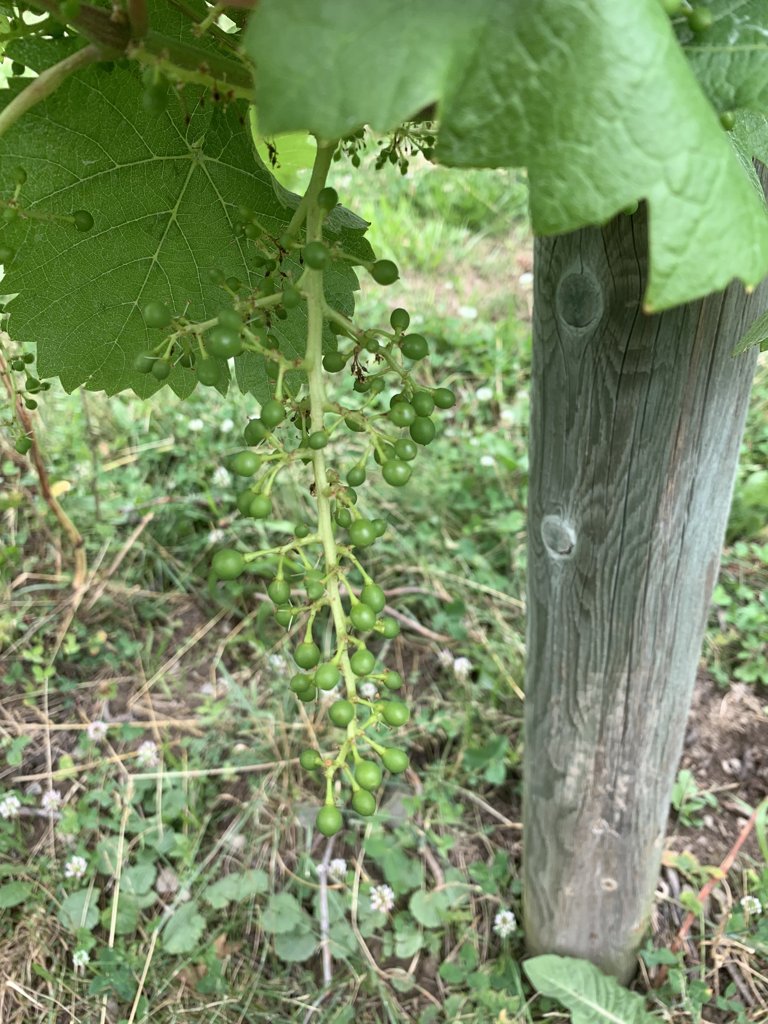
Berries visible: 117
Grape clusters: 4